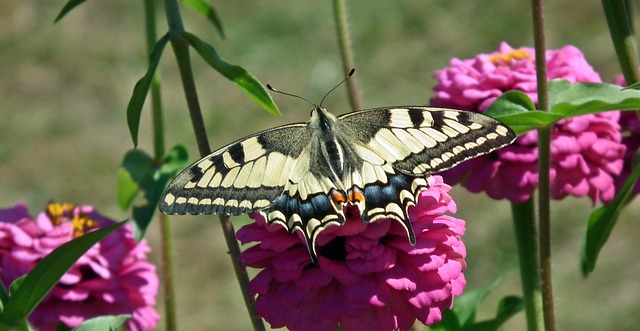
Label: farfalla